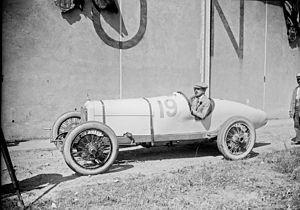
André Dubonnet, né le 28 juin 1897 à Paris et mort le 23 janvier 1980 à Maule dans les Yvelines, est un industriel, pilote de chasse, athlète, coureur automobile et inventeur français.